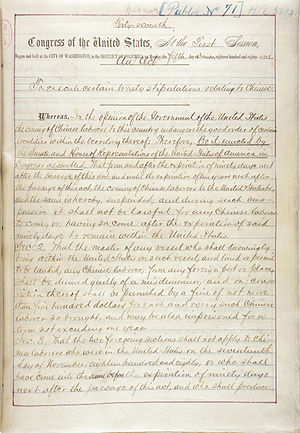
Chinese Exclusion Act
Den første side i Chinese Exclusion Act
Chinese Exclusion Act var en amerikansk lov, vedtaget af USA's 47. kongres, underskrevet 6. maj 1882 af præsident Chester A. Arthur, for at standse den kinesiske indvandring til USA, fordi der især på vestkysten var arbejdsløshed og faldende lønninger blandt amerikanere, født i USA pga. indvandrede kinesere, der desuden også blev betragtet som racemæssigt underlegne. Den tillod dog de kinesere, der boede i USA før 17. november 1880 at blive i USA. Loven efterfulgte Chinese Exclusion Treaty fra 1880. Med denne lov blev indvandring af kinesere stoppet i ti år. Desuden forhindrede den også kinesere i at opnå amerikansk statsborgerskab. I 1892 blev Geary Act vedtaget, hvilket forlængede forbuddet i yderligere ti år. I 1902 blev loven gjort permanent, hvilket desuden medførte, at alle kinesere i USA skulle lade sig registrere, så de kunne modtage en bopælsattest uden hvilket vedkommende kunne blive deporteret.